Electronic gear-shifting system

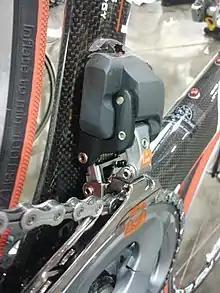
Electronic front derailleur (Shimano Di2)

An electronic gear-shifting system is a method of changing gears on a bicycle, which enables riders to shift with electronic switches instead of using conventional control levers and mechanical cables. The switches are connected by wire or wirelessly to a battery pack and to a small electric motor that drives the derailleur, switching the chain from cog to cog. An electronic system can switch gears faster and, because the system does not use Bowden cables and can calibrate itself, it may require less maintenance.